Sacred trees in Sikhism

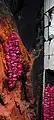
"Mai-Di-Beri" tree situated at the historical site of Lal Khoohi in Lahore, Pakistan, where Guru Arjan was tortured.

There are a number of sacred trees considered sacred in the Sikh religion. As many as fifty-eight Sikh shrines are associated with particular trees of importance, with up to nineteen tree species being represented amongst these sacred trees. Many of the sacred trees are associated with miraculous "sakhis" or historical events.